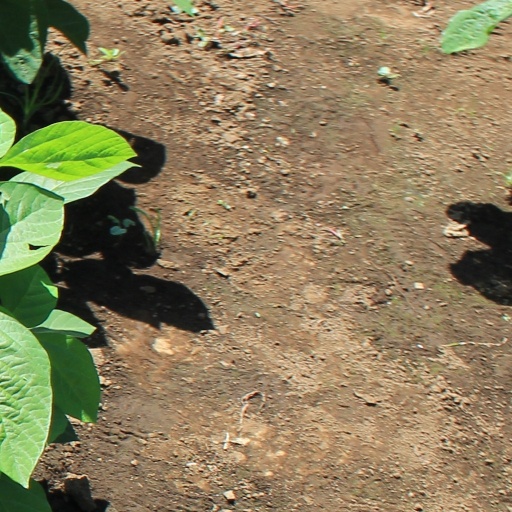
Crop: soybean